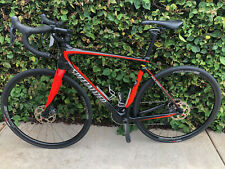
Vehicle type: Bikes